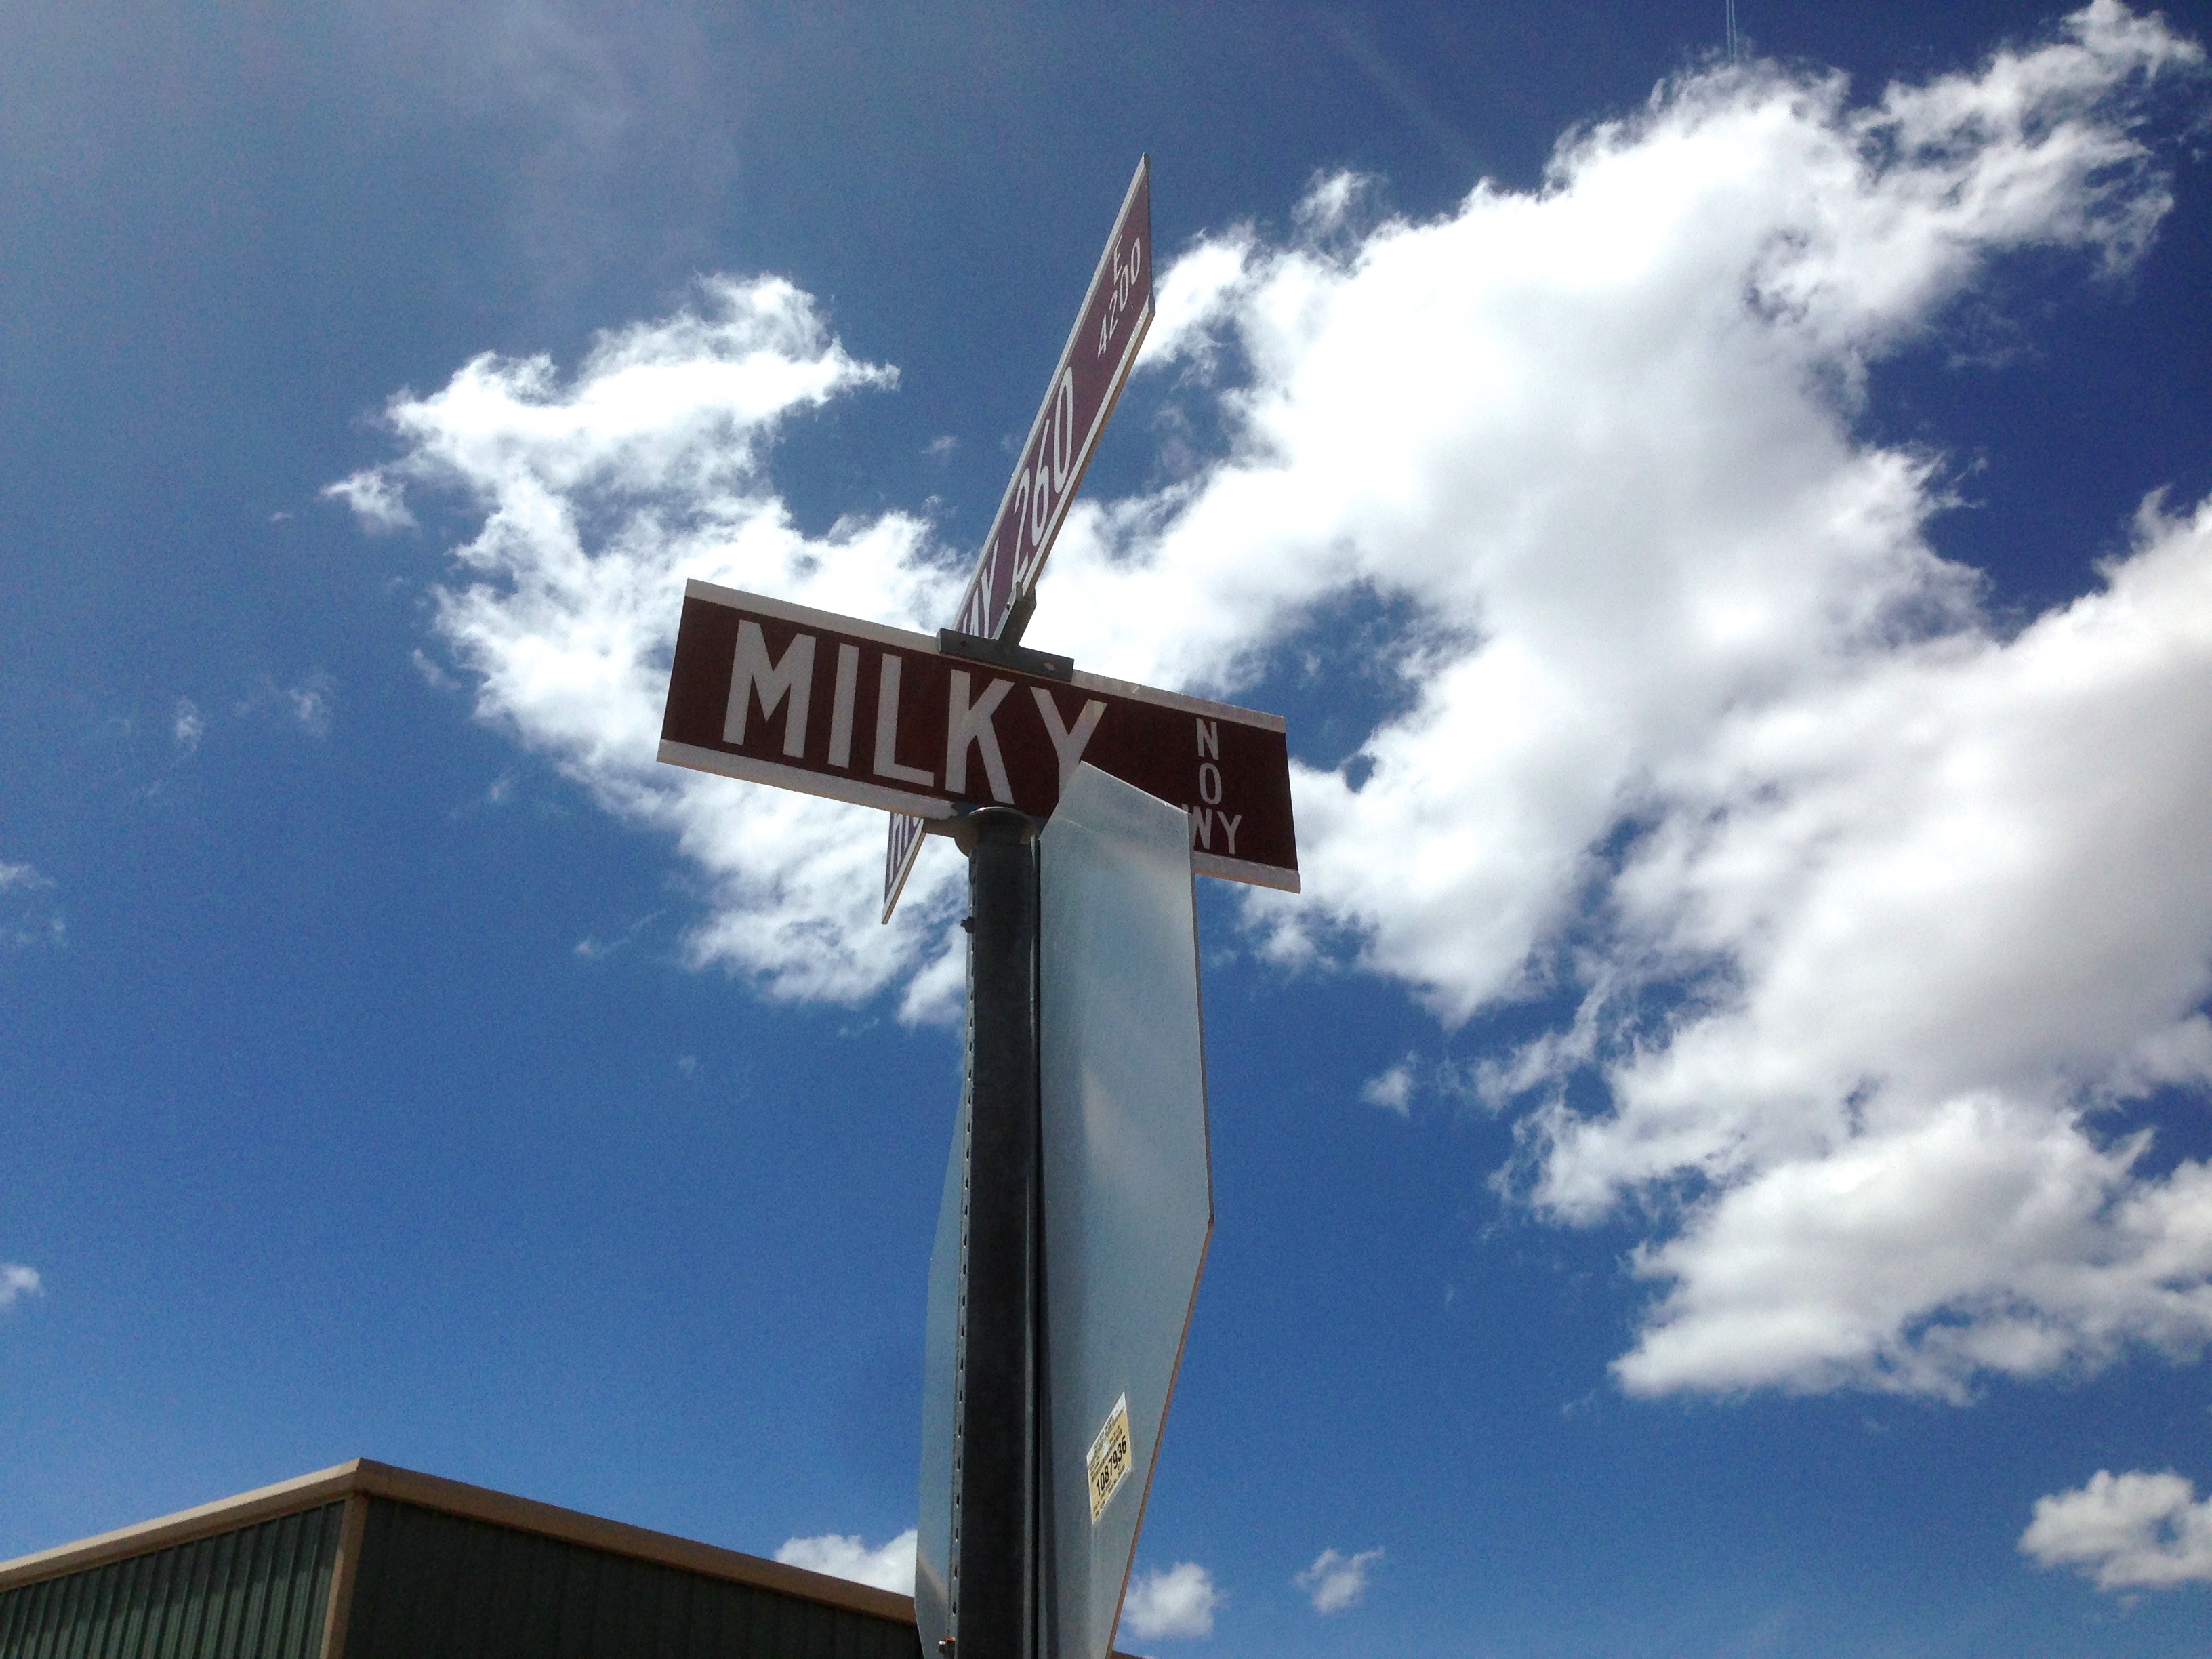
cloud, sky, windmill, wind, mast, machine, wind turbine, lighting, energy, mill